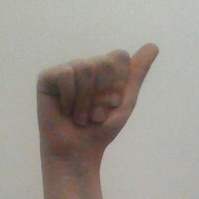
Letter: dhad